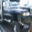
Label: truck